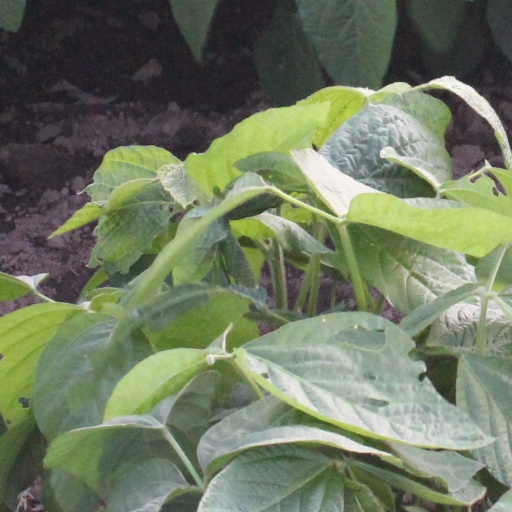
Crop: soybean